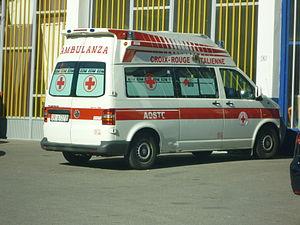
Ambulance à Aoste (Vallée d'Aoste - Italie)